Secondary education in Singapore

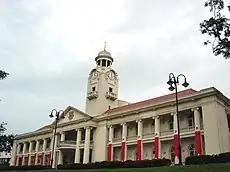
Hwa Chong Institution was one of the first four schools in Singapore to offer an Integrated Programme.

The Integrated Programme, also known as the "Through-Train Programme" (直通车), is a scheme which allows the most able secondary students in Singapore to bypass "O" levels and take "A" levels, International Baccalaureate or an equivalent examination directly at the age of 18 after six years of secondary education.